Ten Commandments in Catholic theology

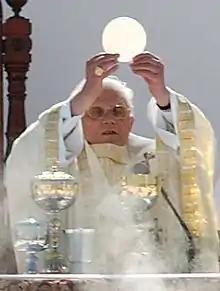

Although a few Christian denominations follow the Judaic practice of observing the Sabbath on Saturday, most Christian denominations, including the liturgical branches (Catholics, Eastern and Oriental Orthodox and the Churches of the East), observe Sunday as the special day for rest and worship, which they call the "Lord's Day". This practice dates to the first century, arising from their belief that Jesus rose from the dead on the first day of the week. The Didache calls on Christians to come together on the Lord's Day to break bread and give thanks, but the meaning of the "Lord's day" is in dispute since it cites the "preparation day" (prior to the Biblical Sabbath) as the proper day for fasting. Tertullian is the first to mention Sunday rest: